Fire on the Amazon

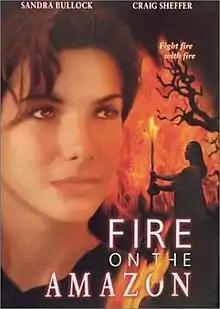
Home video cover art

Fire on the Amazon is a 1993 American-Peruvian adventure drama film directed by Luis Llosa and starring Craig Sheffer and Sandra Bullock.